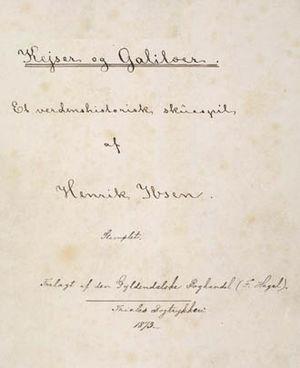
Empereur et Galiléen est une pièce de théâtre norvégienne d'Henrik Ibsen, écrite en 1873. Cette pièce, qui comporte dix actes, n'a jamais été jouée en France. Elle s'inscrit dans une série de trois pièces épiques avec Brand et Peer Gynt.